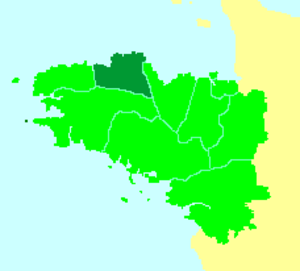
Le diocèse de Tréguier est un ancien diocèse de l'Église catholique en France.
La Côte de granit rose est une zone côtière de la Manche située dans les Côtes-d'Armor dans le nord de la Bretagne, dans la région historique du Trégor près de Lannion. C'est un choronyme : elle tient son nom par le fait que le granite qui affleure possède une dominante brune tirant sur le rose. C'est une appellation touristique.